Le bureau des gaffes en gros

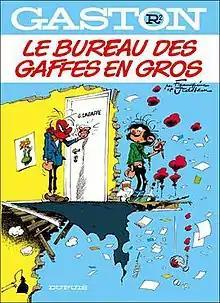
Cover of the Belgian edition

Le bureau des gaffes en gros, written and drawn by Franquin and Jidéhem, is an album of the original "Gaston Lagaffe" series, numbered R2. It is made up of 52 pages and was published by Dupuis. It consists of a series of one-strip gags.